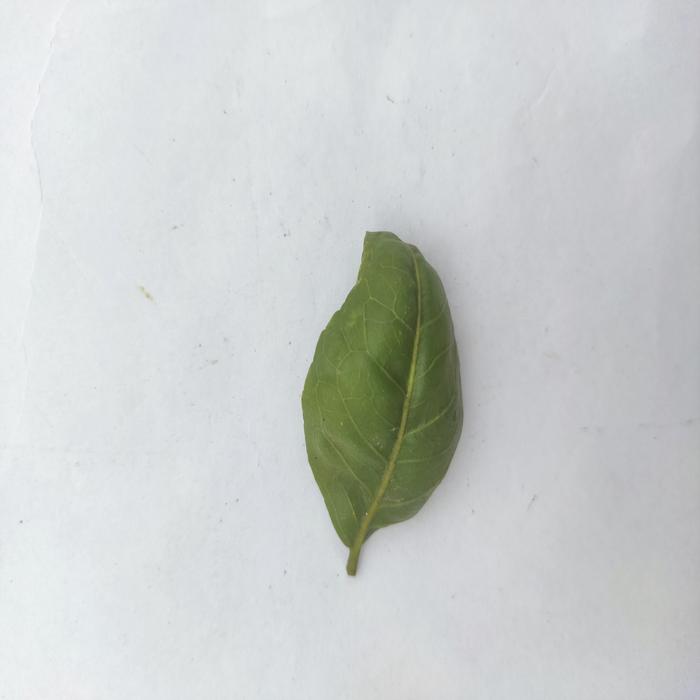
Crop: Aegle Marmelos
Leaf condition: Leaf_Curl